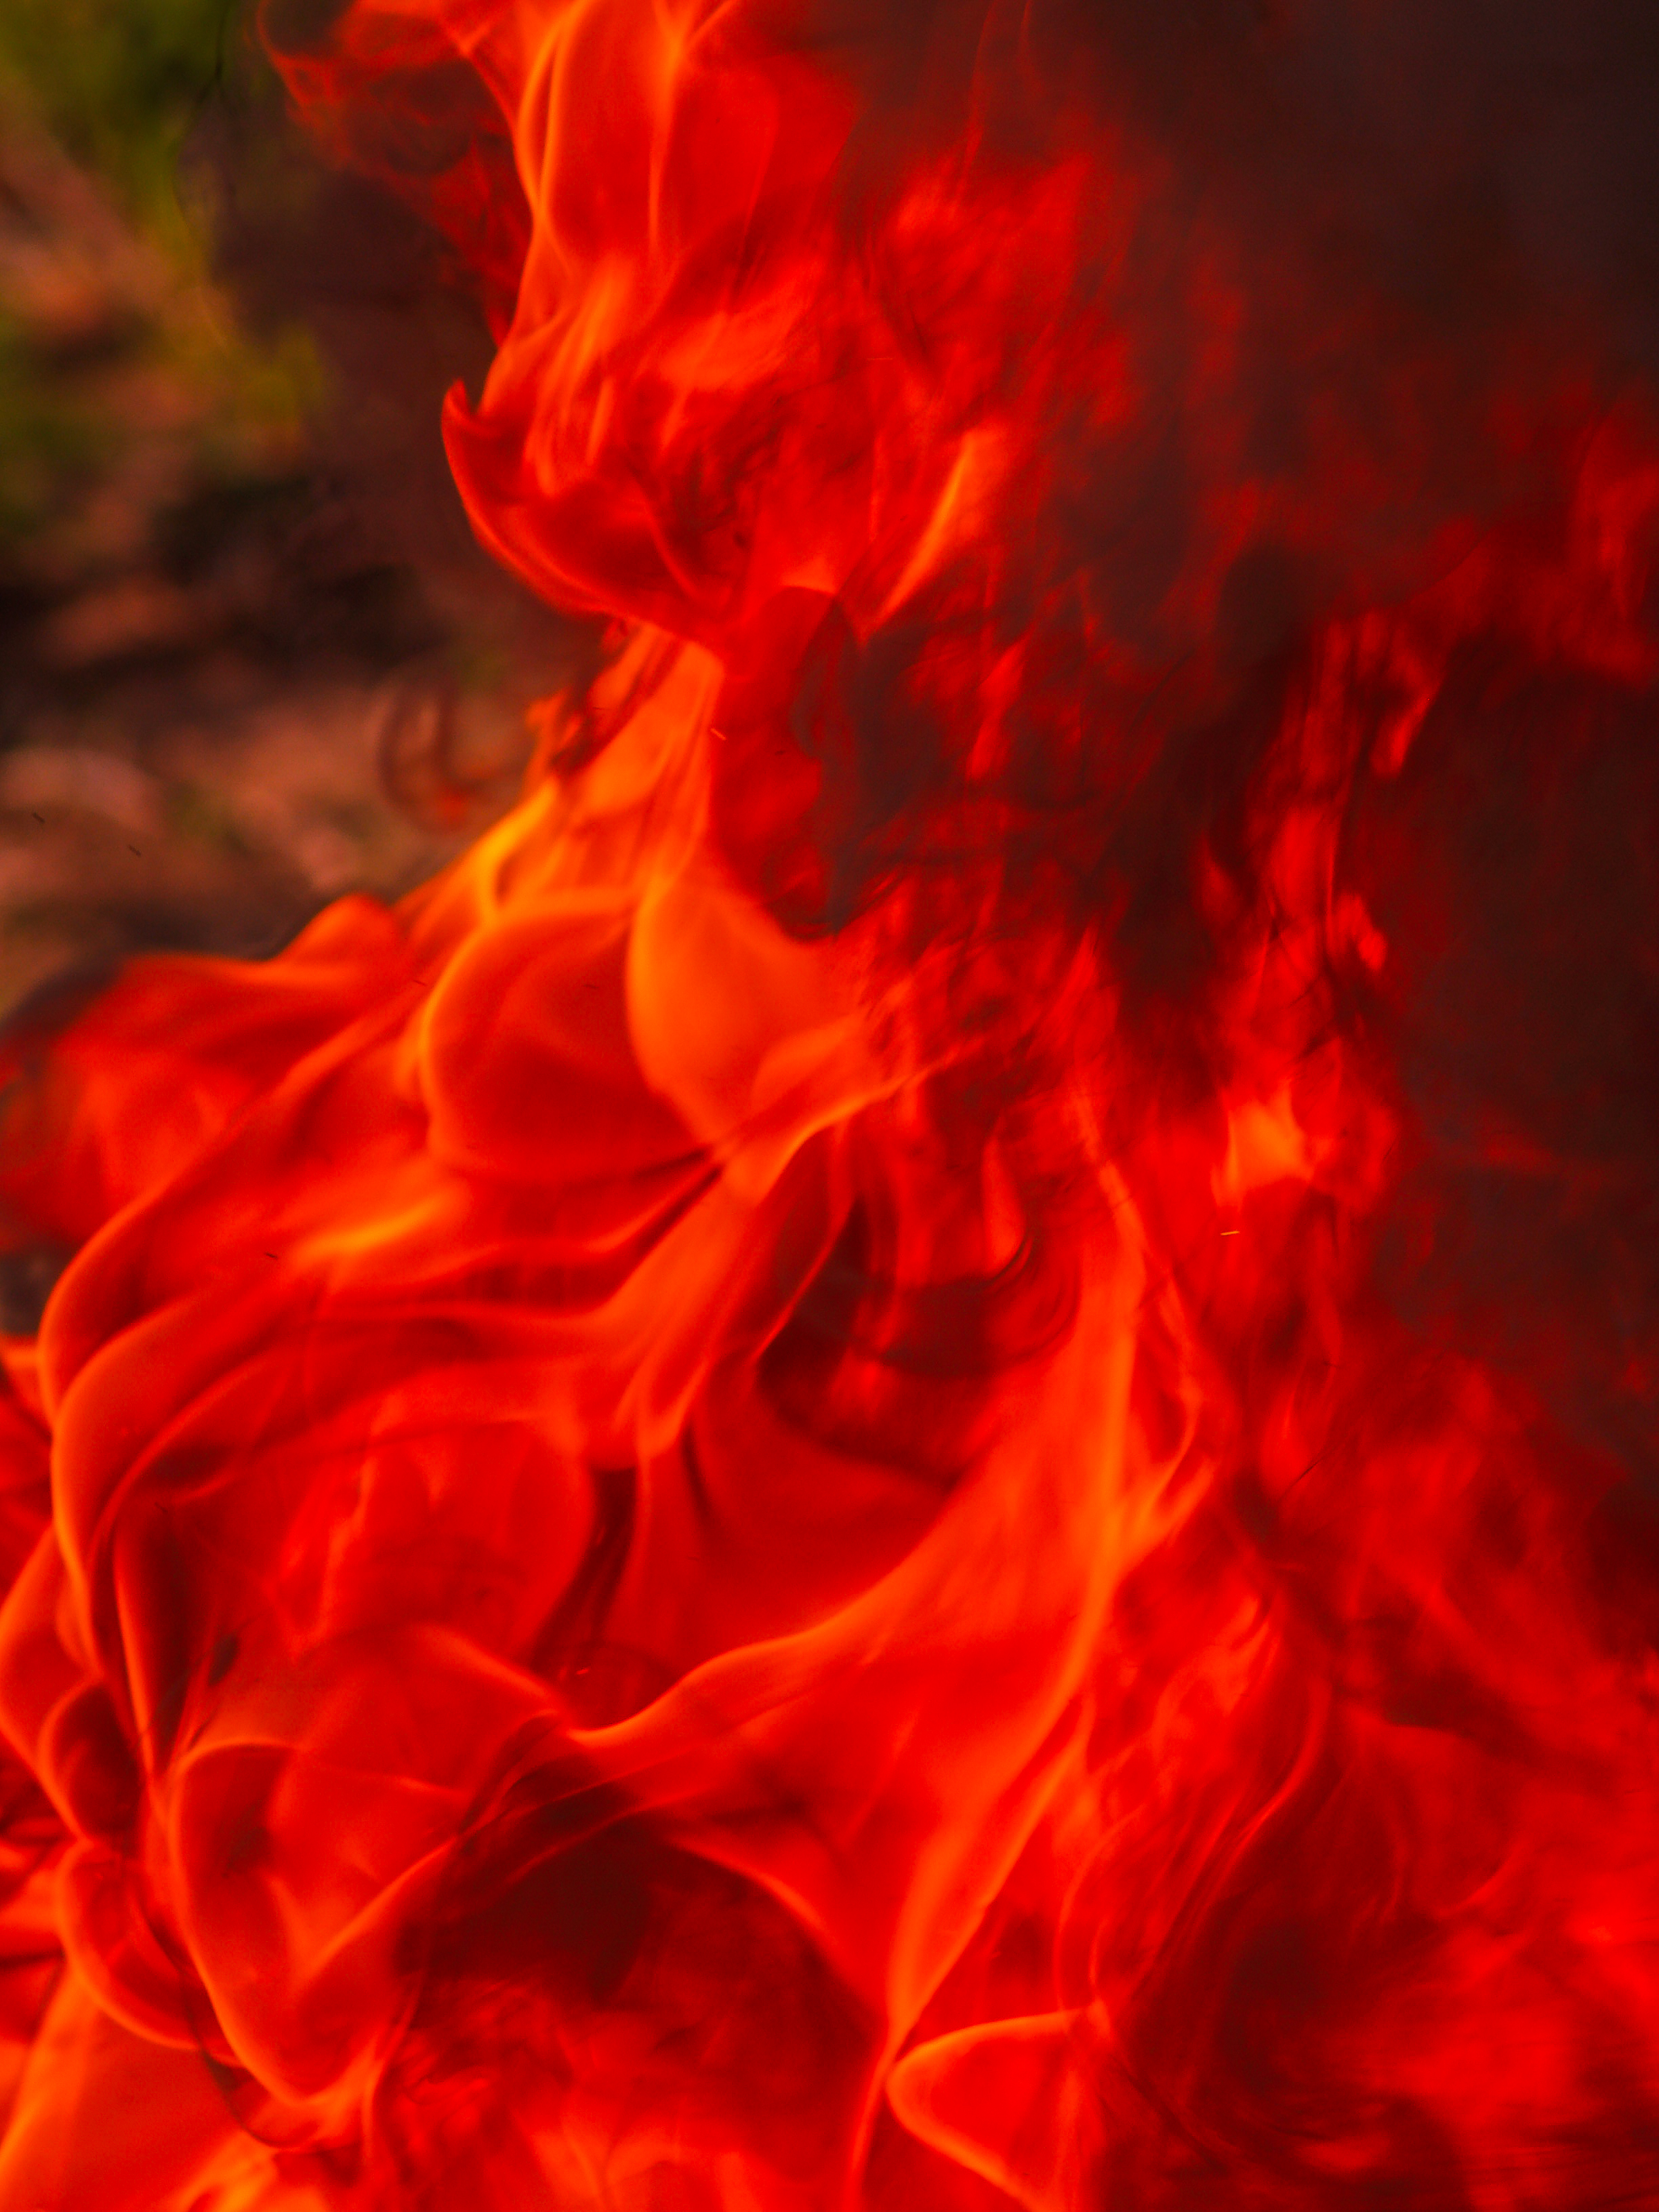
fire, flame, heat, burn, hot, bonfire, warm, fiery, background, inferno, danger, closeup, orange, campfire, hell, blazing, texture, flammable, energy, ignite, black, wildfire, passion, blaze, red, light, wild, motion, abstract, dangerous, geological phenomenon, petal, computer wallpaper